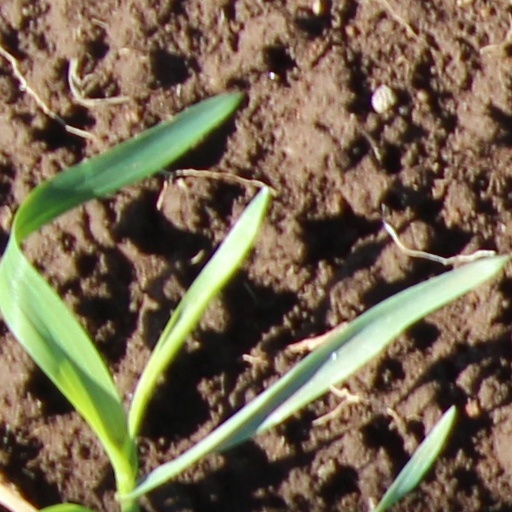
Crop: wheat